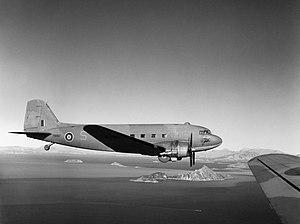
Sir Robert Victor Goddard a été un haut commandant dans la Royal Air Force pendant la Seconde Guerre mondiale.